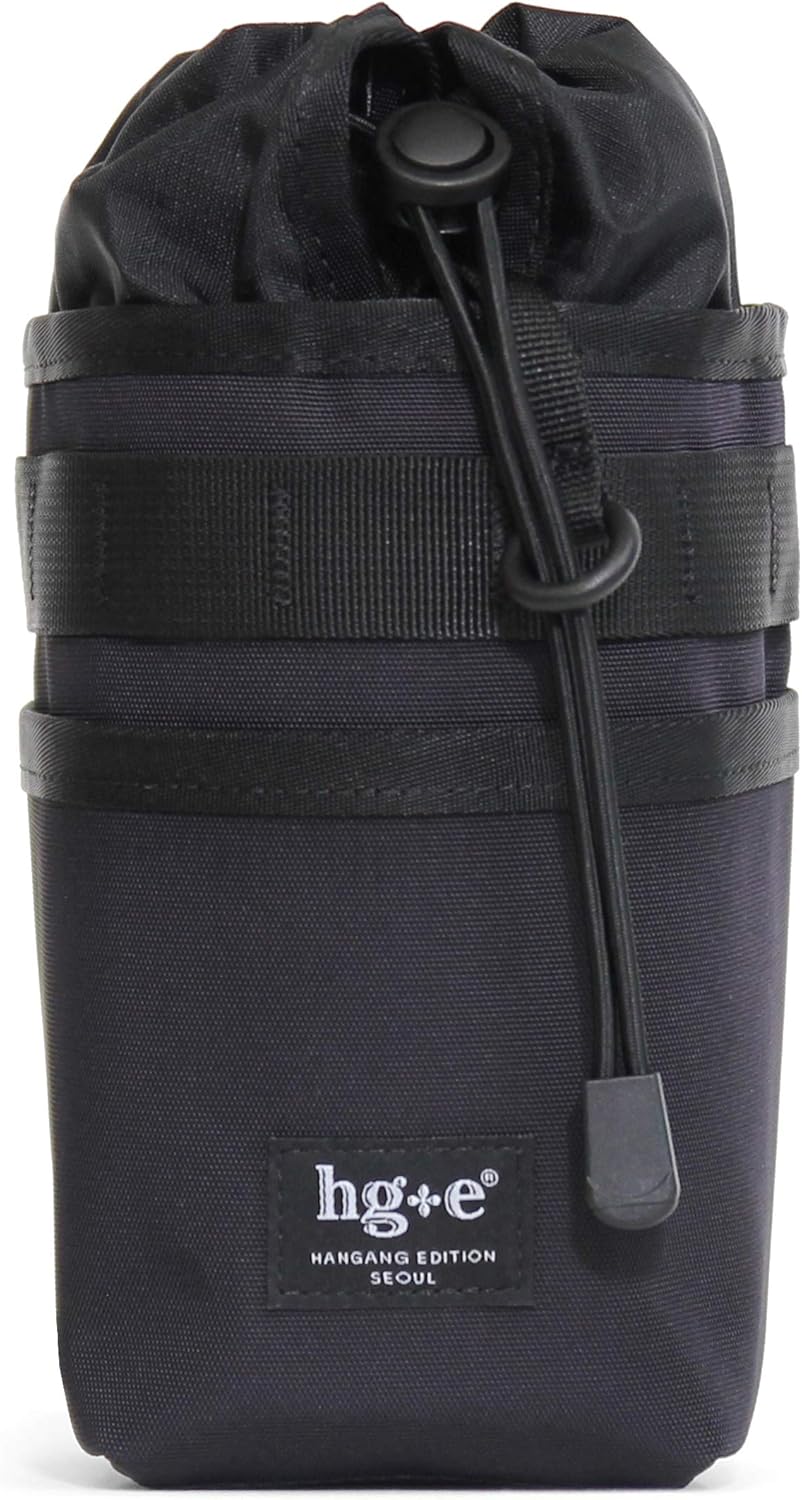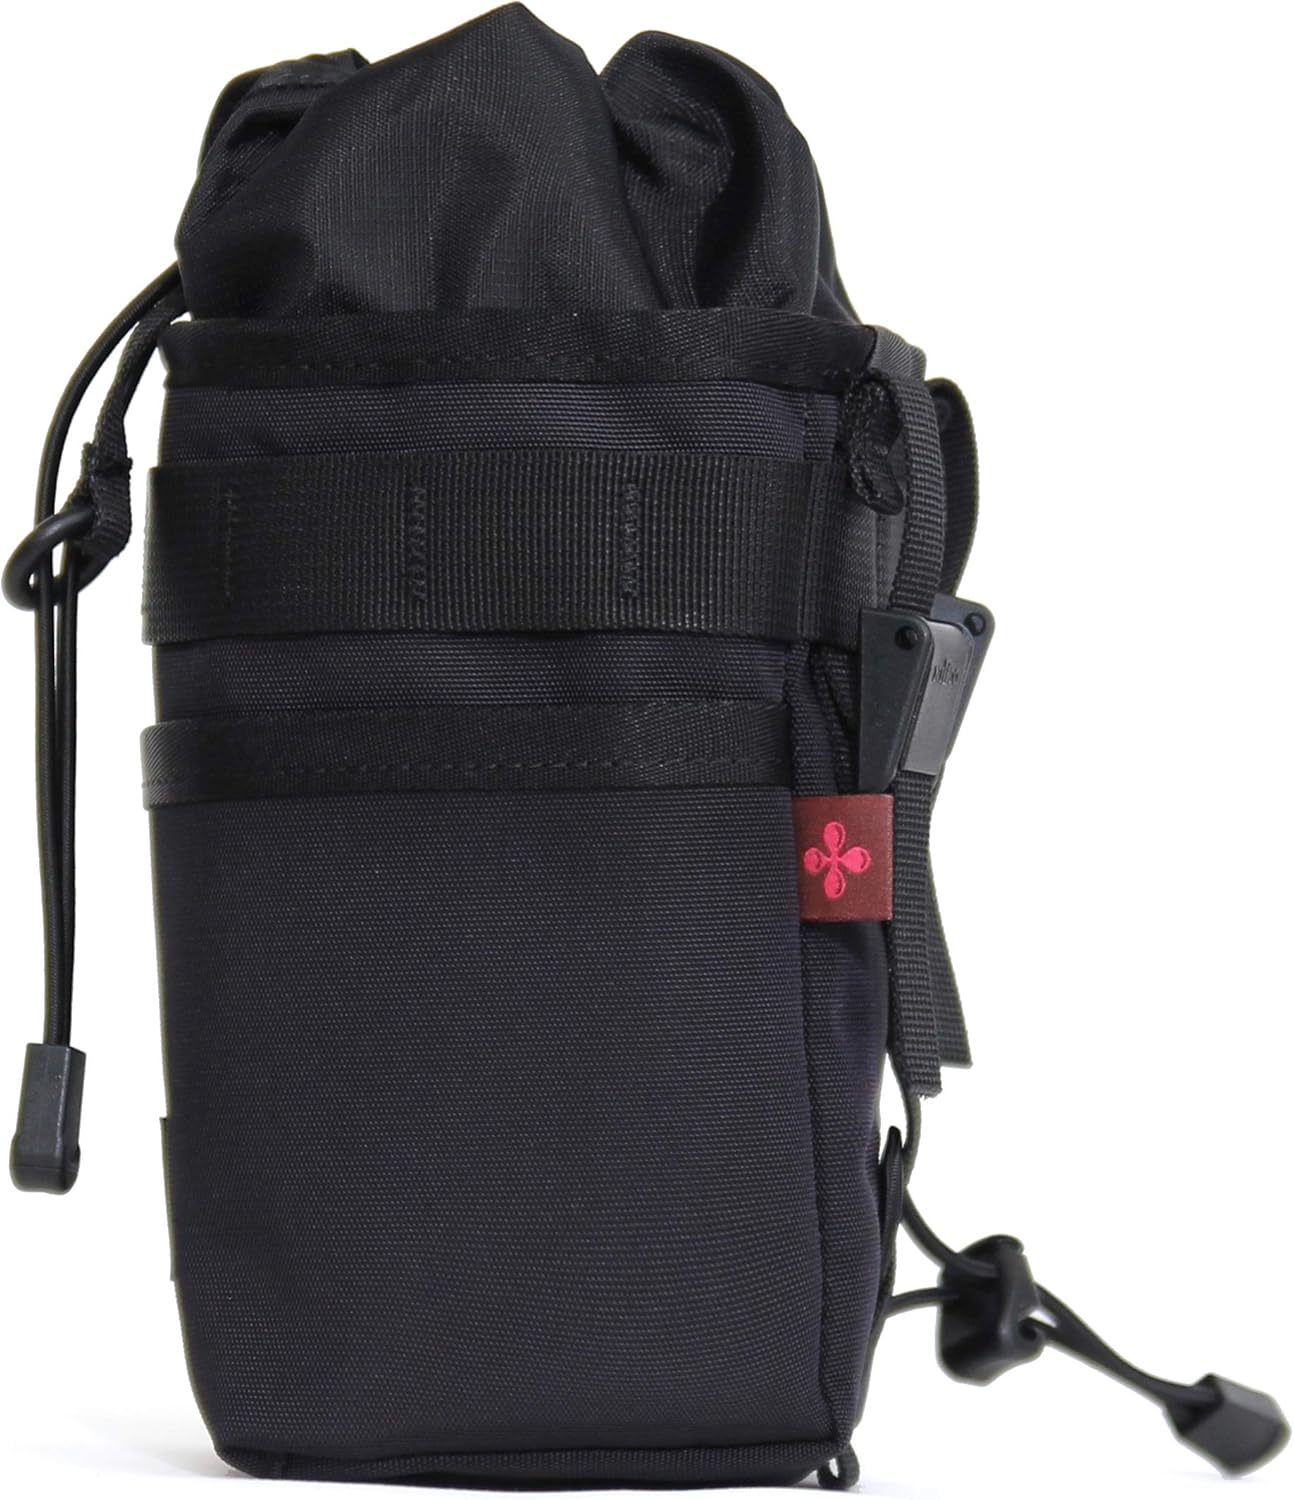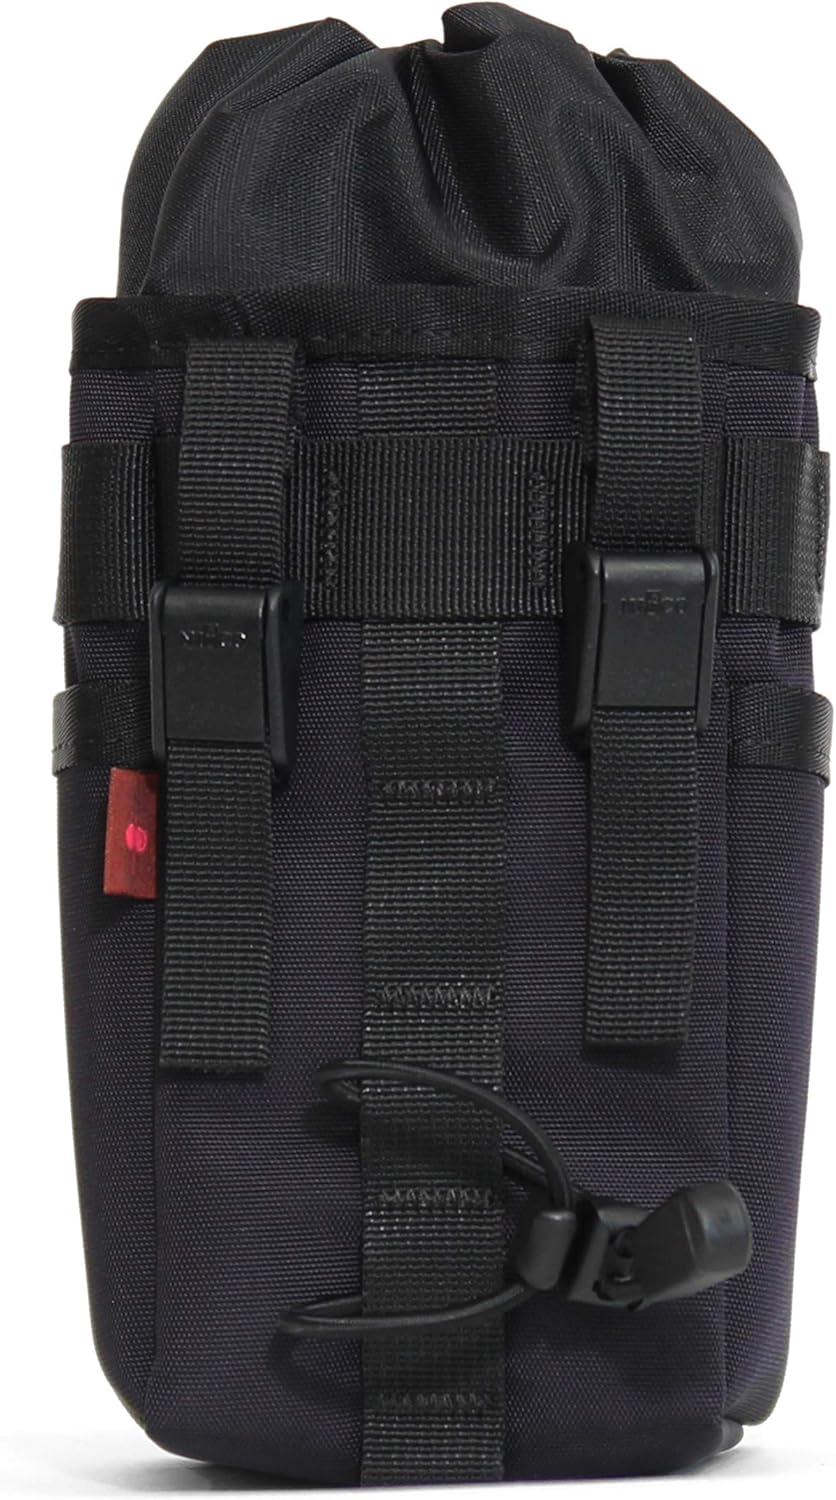
Practico Arte. hge Bicycle Brompton Stem Bag, Handlebar Bag, Saddle(Seat) Bag Black
Category: Sports & Outdoors
hge Bicycle Stem bag, Handlebar bag, Saddle(Seat) Bag Handmade in Seoul, Korea ※ The uniquely designed bag opening is very convenient when inserting or removing water bottles and personal items.
Features: Water repellent fabric | 3 outside pockets | 360° webbing | 1L water bottle